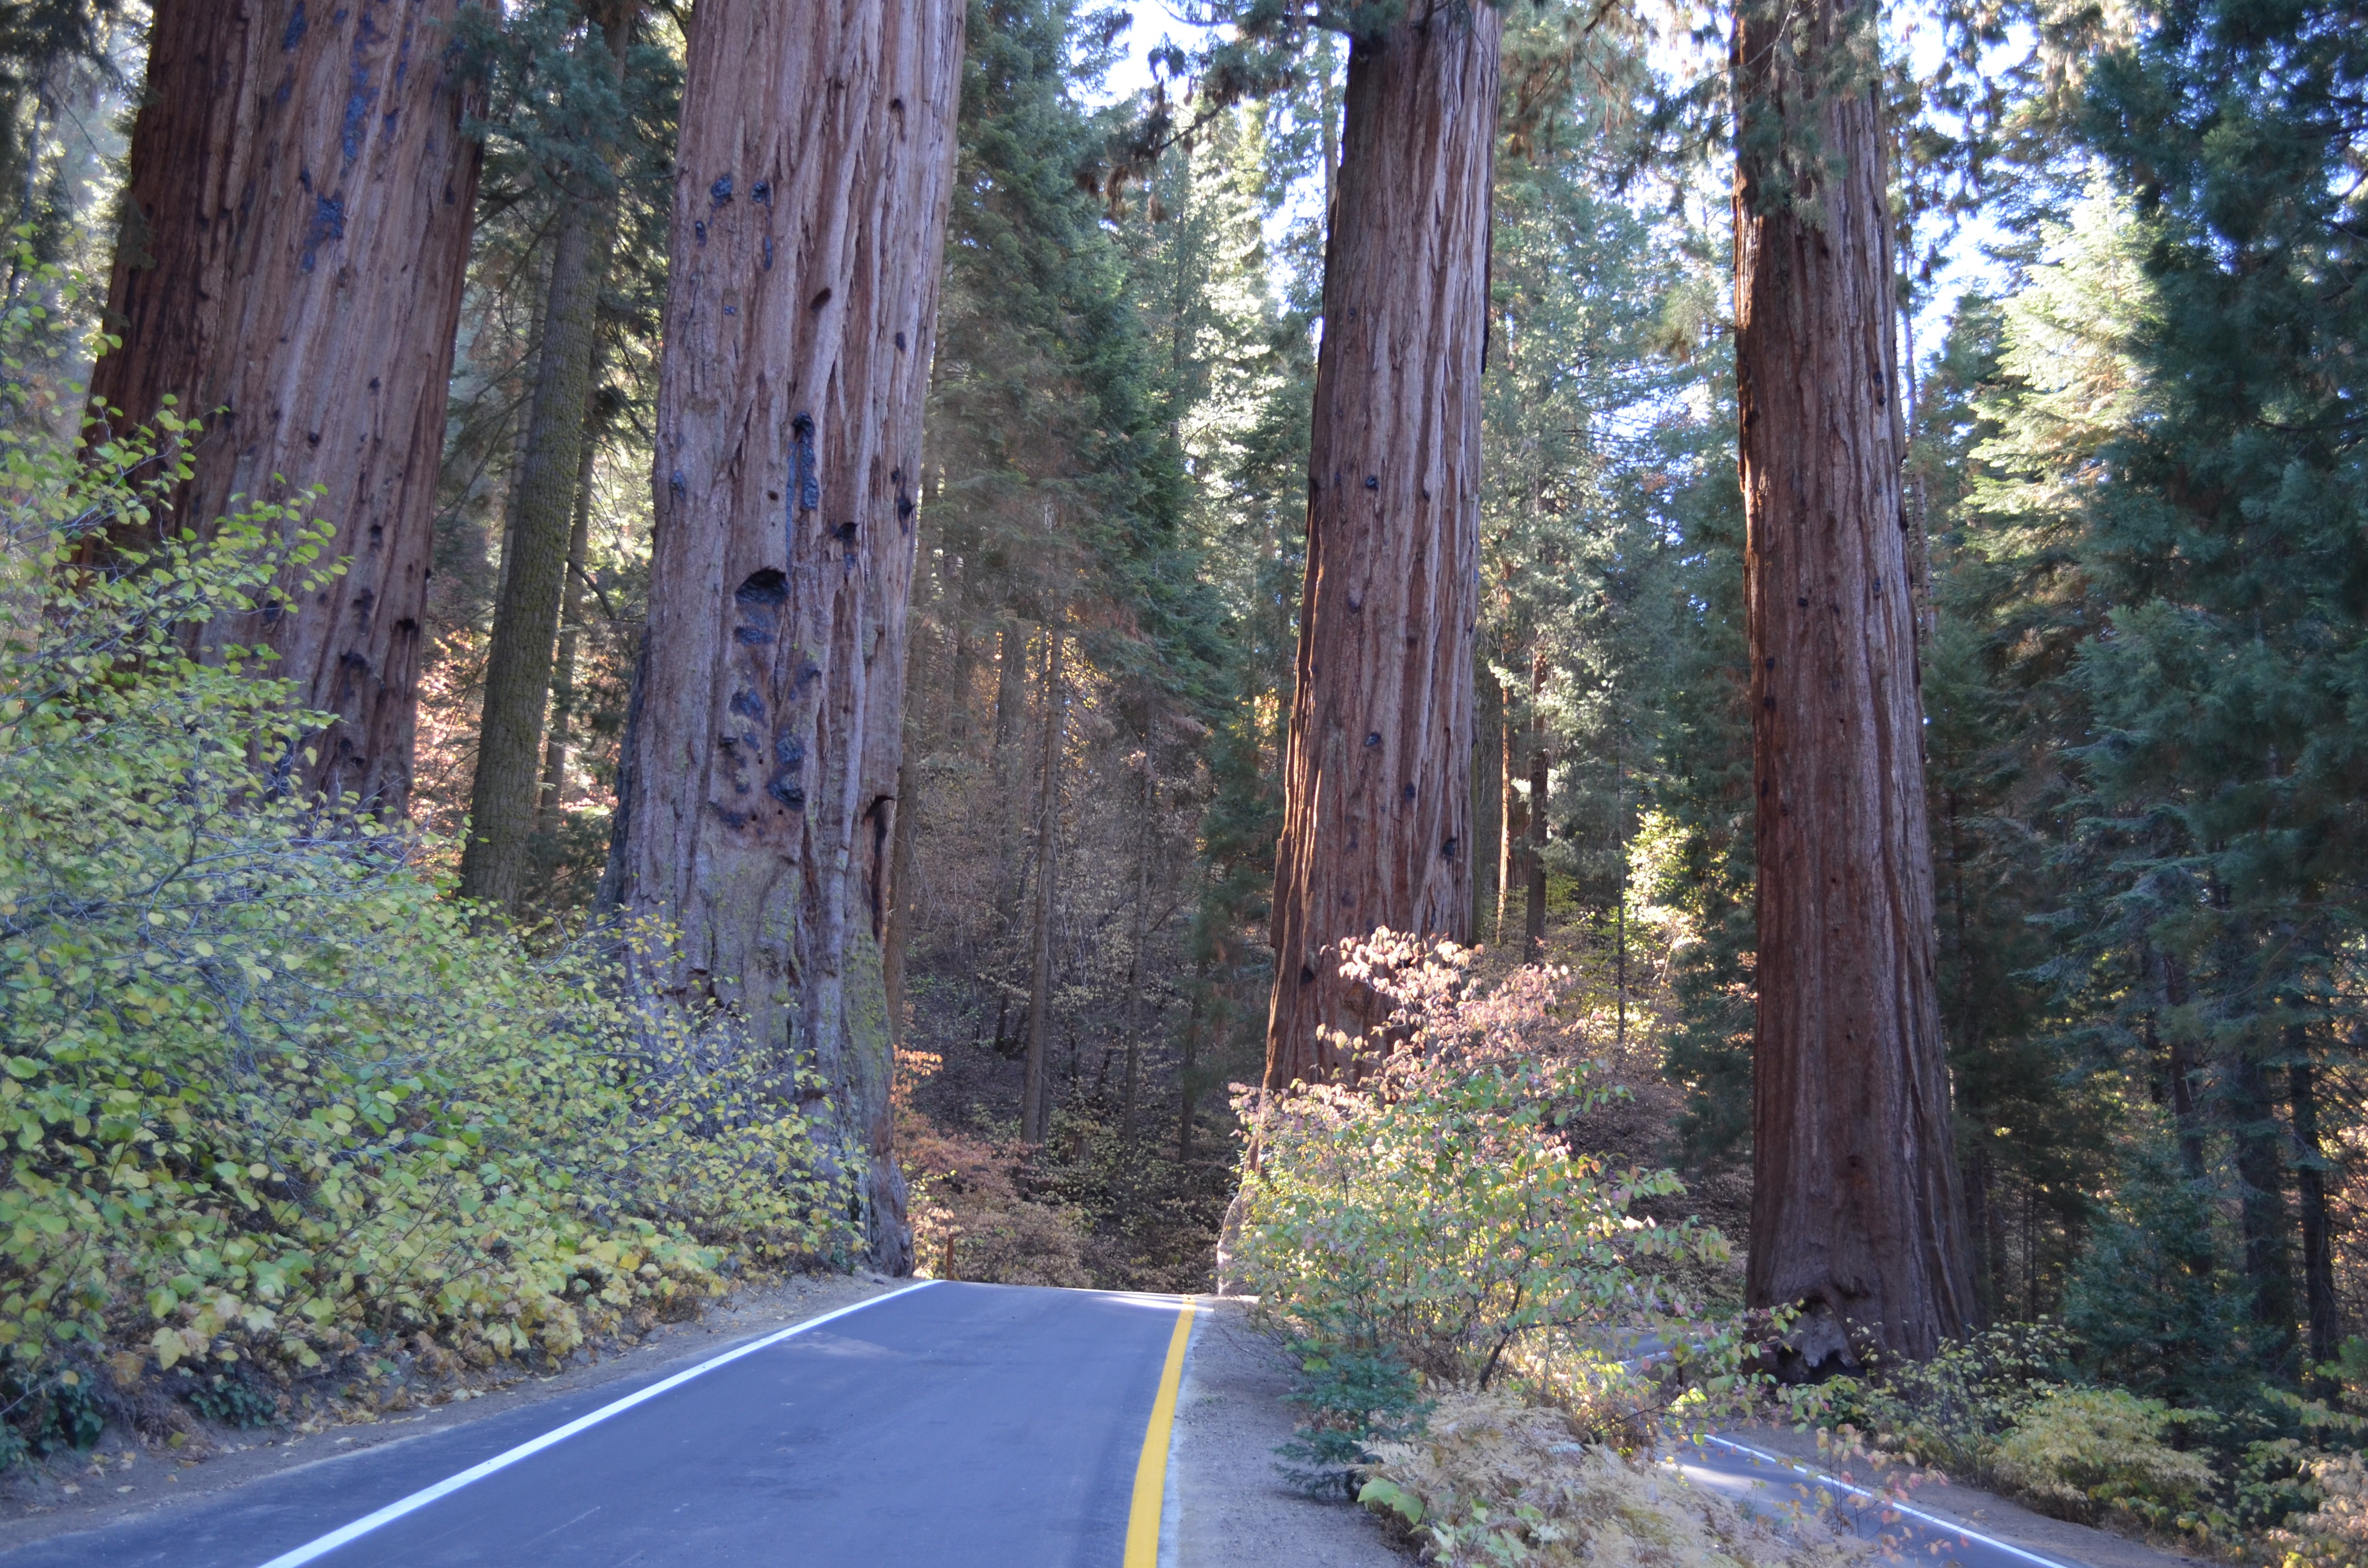
tree, forest, plant, trail, scenic, autumn, park, america, california, redwood, trees, national, infrastructure, tall, giant, woodland, sequoia, habitat, ecosystem, biome, natural environment, woody plant, temperate broadleaf and mixed forest, temperate coniferous forest, nonbuilding structure